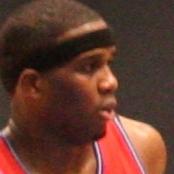
Age: 22